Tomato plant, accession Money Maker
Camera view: bottom (45 deg); turntable rotation: 180 degrees
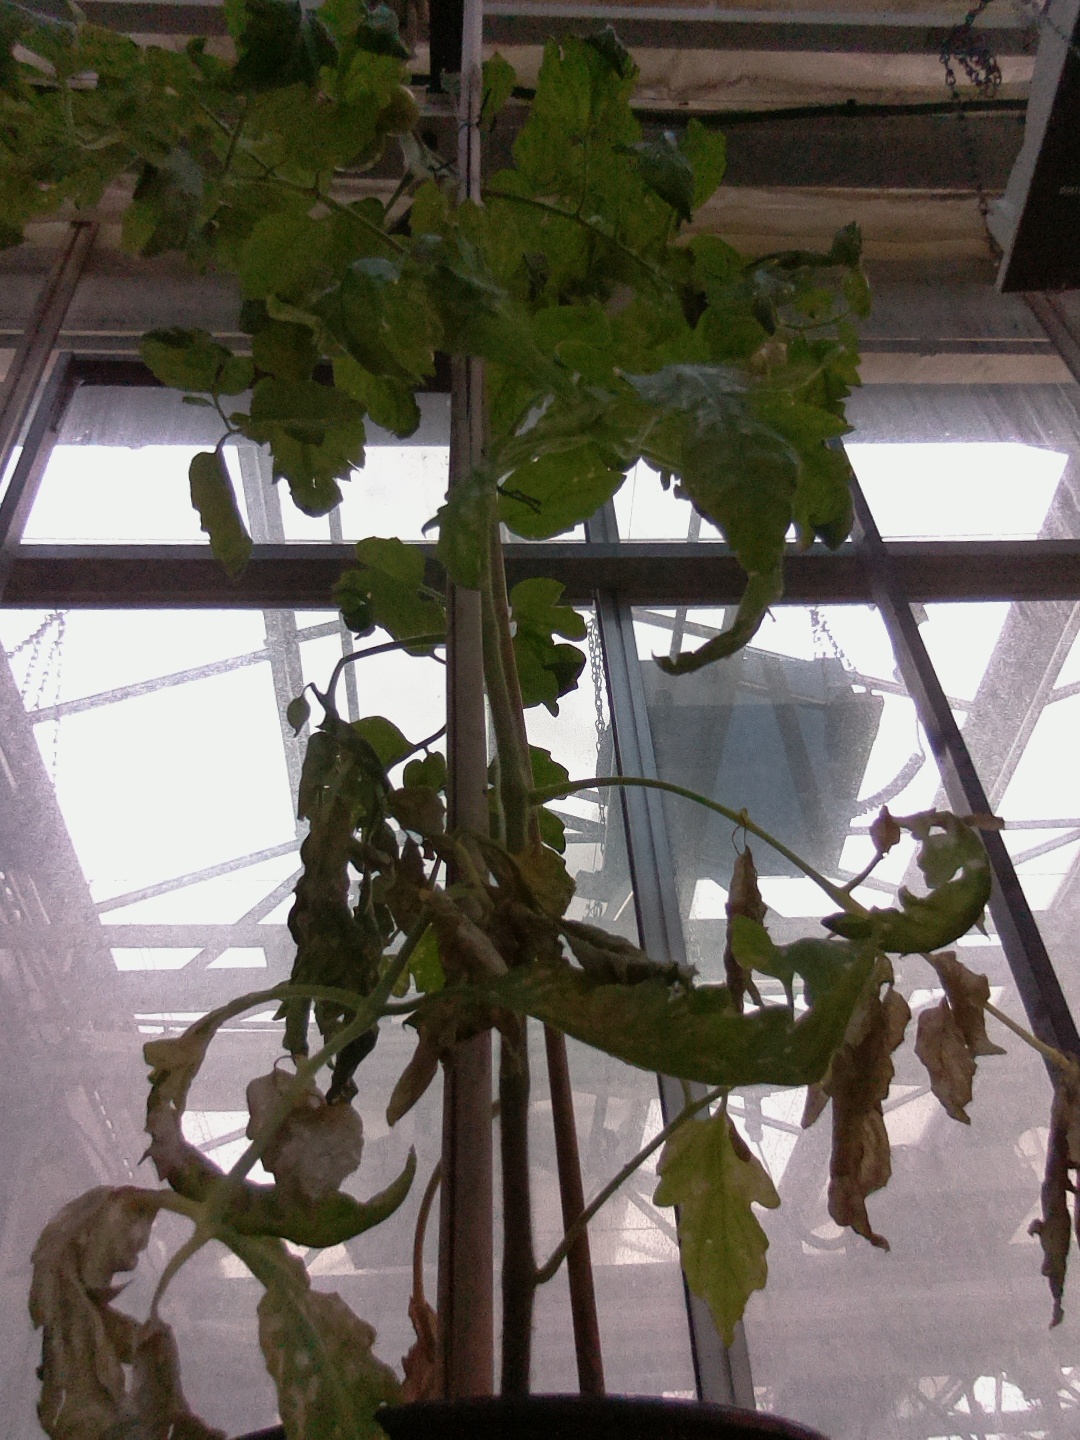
BBCH growth stage 73: 30%-40% of final fruit size